Glomerular hyperfiltration

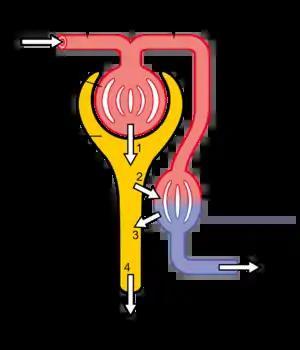
Diagram showing a schematic nephron and its blood supply.

Glomerular hyperfiltration is a situation where the filtration elements in the kidneys called glomeruli produce excessive amounts of pro-urine. It can be part of a number of medical conditions particularly diabetic nephropathy (kidney damage associated with diabetes).